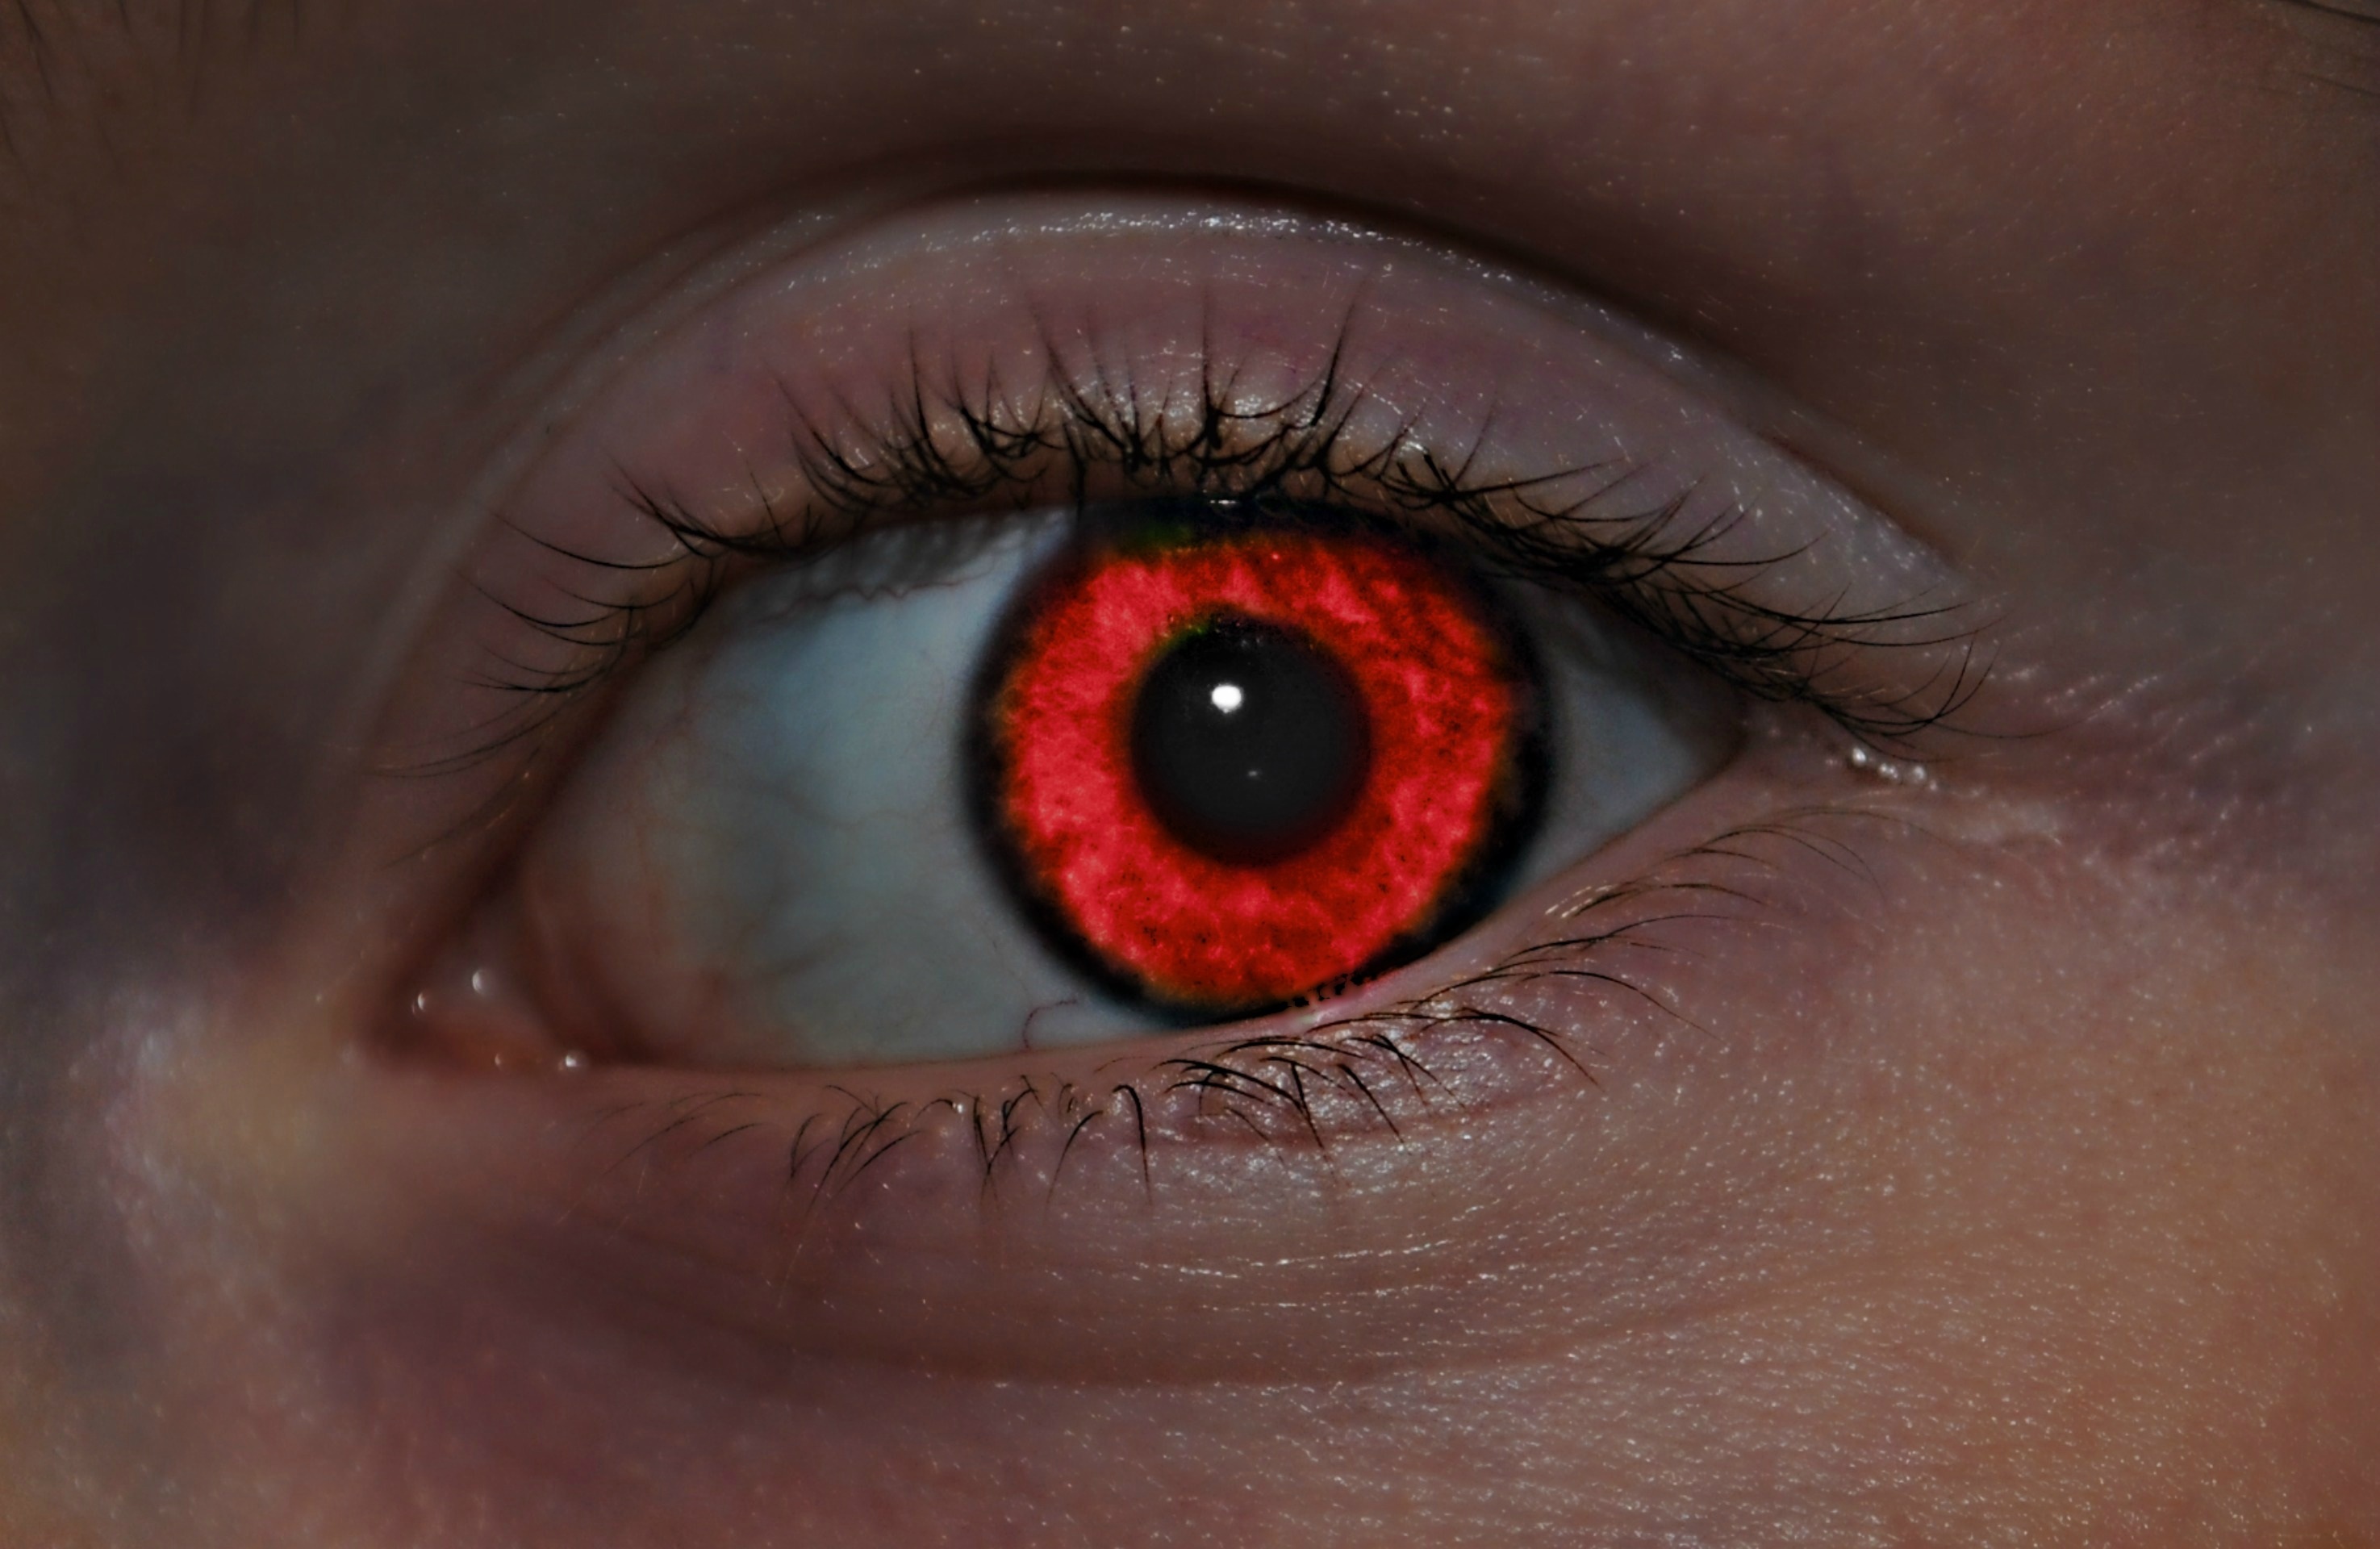
girl, woman, white, photography, female, portrait, model, young, red, color, brown, care, fashion, lady, makeup, eyebrow, mouth, make up, eyelash, close up, human body, face, nose, luxury, iris, eye, glasses, head, look, skin, organ, emotion, glamour, eyelashes, perfect, macro photography, vision care, eyelash extensions